Mischief Night

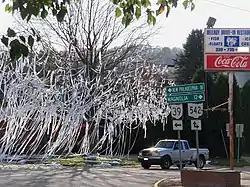
Toilet papering is often practiced on Mischief Night

Mischief Night is an informal holiday on which people engage in jokes, pranks, vandalism, or parties. It is known by a variety of names including Devil's Night (particularly in Detroit), Gate Night, Goosey Night, Moving Night, Cabbage Night, Mystery Night and Mat Night.